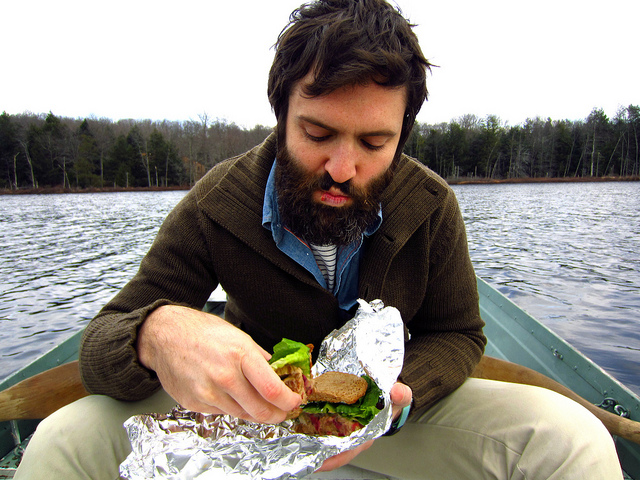
A man is eating a sandwich on a boat

A man sitting in a boat eating a sandwich.

A man sitting in a row boat on a lake eating a sandwich.

A man sits in a boat and eats a sandwich.

A man in a small boat with a tasty looking sandwich.